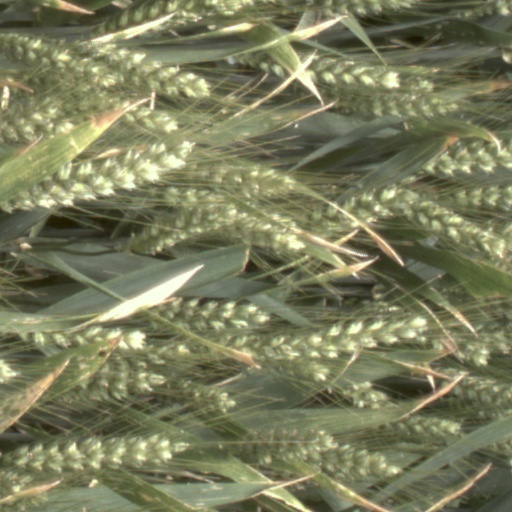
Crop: wheat